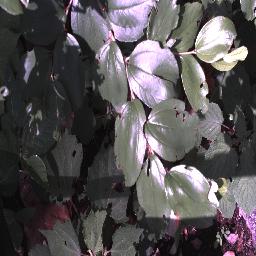
Label: chinee_apple